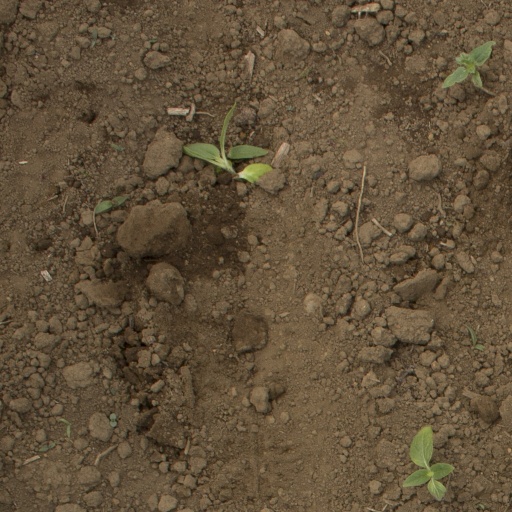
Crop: Jerusalem artichoke